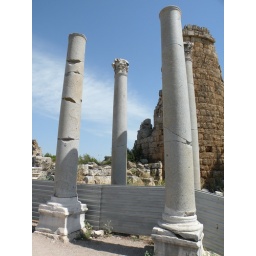
The columns are Roman, the brown tower in the background is Hellenistic.